Vancouver Police Museum

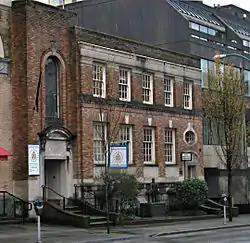
Vancouver Police Museum & Archives, in the old Coroner's Court/City Analyst's building

The Vancouver Police Museum & Archives (formerly Vancouver Police Centennial Museum) opened to commemorate the centennial of the Vancouver Police Department and the City of Vancouver, British Columbia in 1986. Located at 240 E. Cordova Street adjacent to Vancouver's Gastown, the museum is housed in a building that was purpose-built in 1932 for use by the City Coroner’s Services and includes the Coroner's Court, morgue and autopsy facilities (until 1980) and the City Analyst’s Laboratory (until 1996). In 1935, the Coroner's Court was used as a makeshift hospital by police during the Battle of Ballantyne Pier. It was designed by architect Arthur J. Bird, and today it is a municipally designated class "A" heritage building.